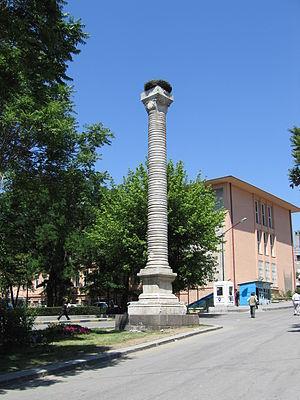
Cet article recense les colonnes triomphales romaines.